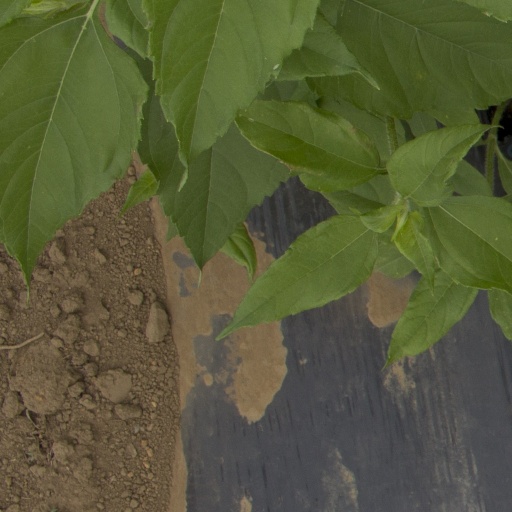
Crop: Jerusalem artichoke